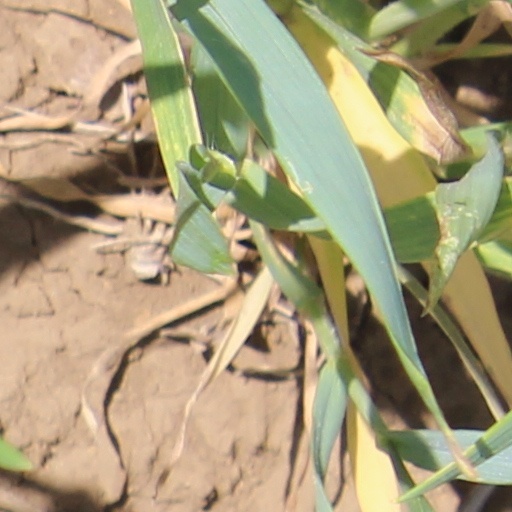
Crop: wheat